Vehicle canopy

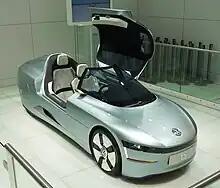
Volkswagen L1 concept

The first vehicle canopy is thought to have been invented by Messerschmitt, the German aeroplane manufacturer that was not allowed to produce aircraft after World War II. Instead, they produced cars designed by aircraft engineer Fritz Fend. Unlike most later car canopies, the Messerschmitt canopies are hinged on the side, as was the canopy of many fighter planes. A problem with side hinging is that, for a car with typical side-by-side seating, the passengers sitting closest to the hinge must slide or climb across a seat to get out of the car. For that reason the side-hinging canopy is best suited for single-occupant or tandem-seat cars, and later canopies were usually hinged at the front or back.